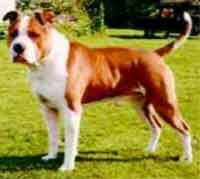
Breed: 203-n000015-Staffordshire_bullterrier